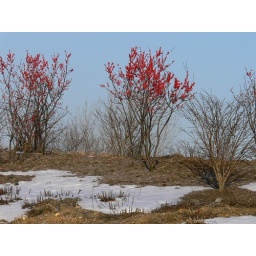
The red leafs on the tree caught my eye when driving by